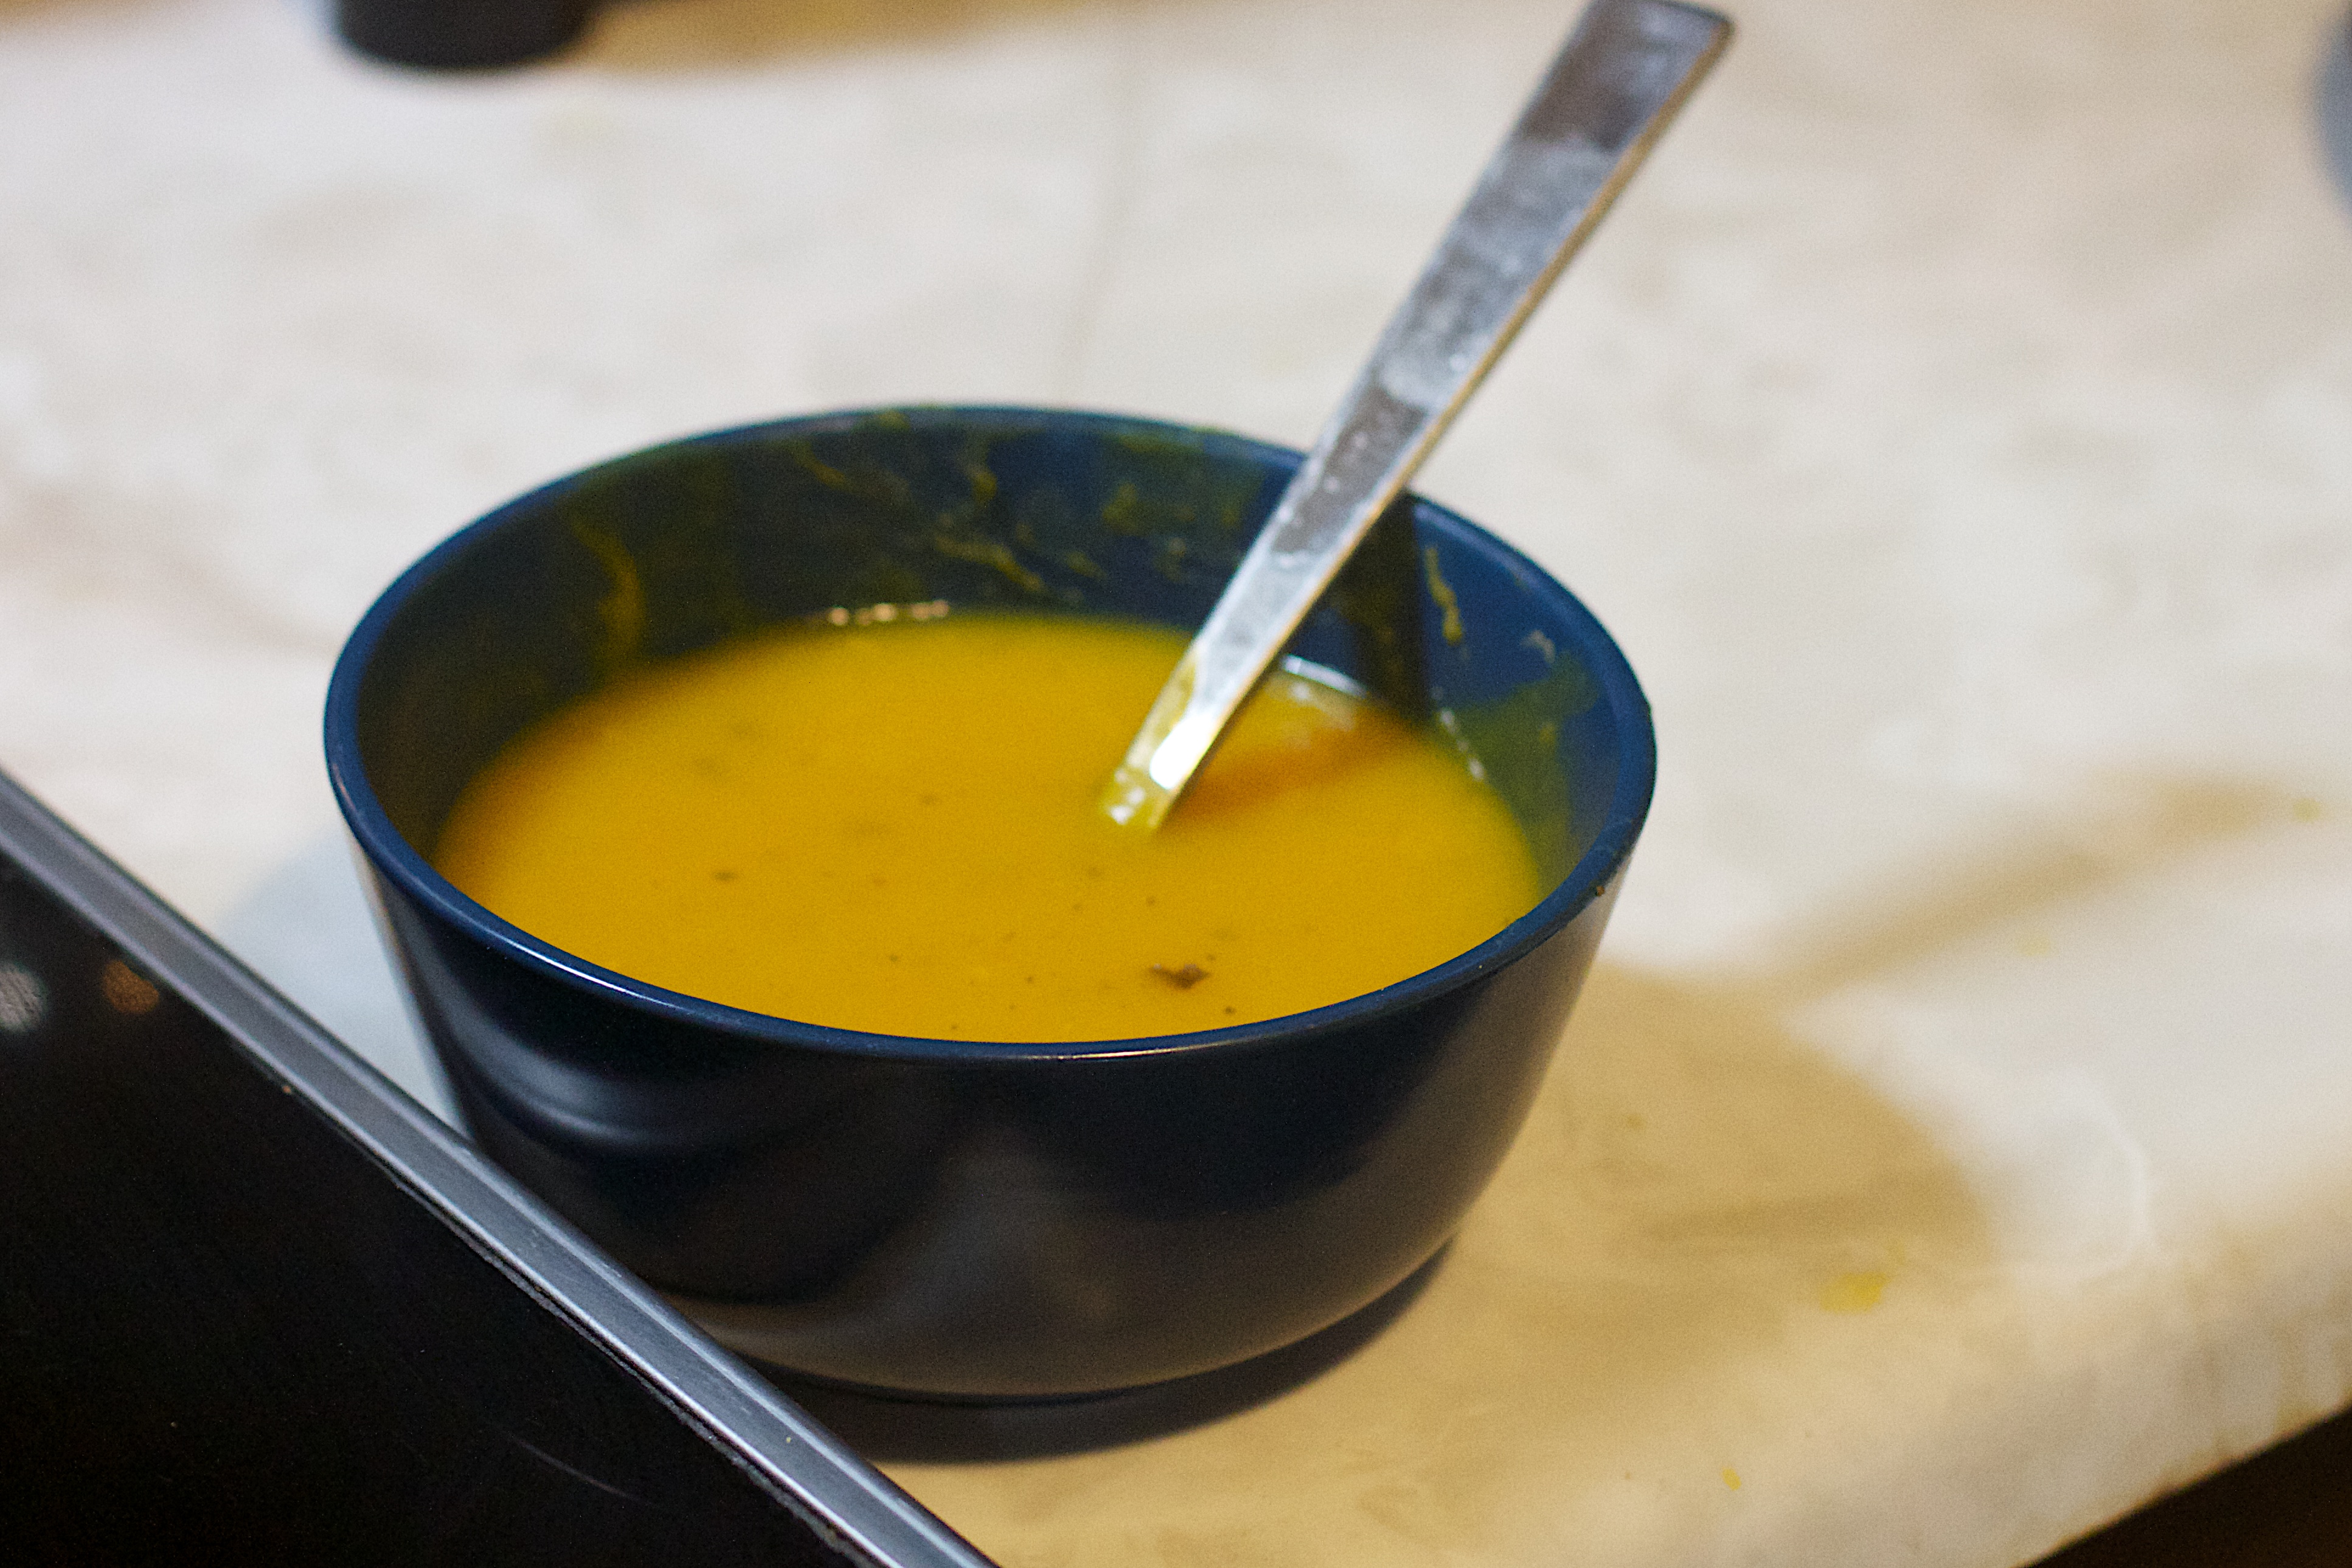
dish, food, produce, vegetable, soup